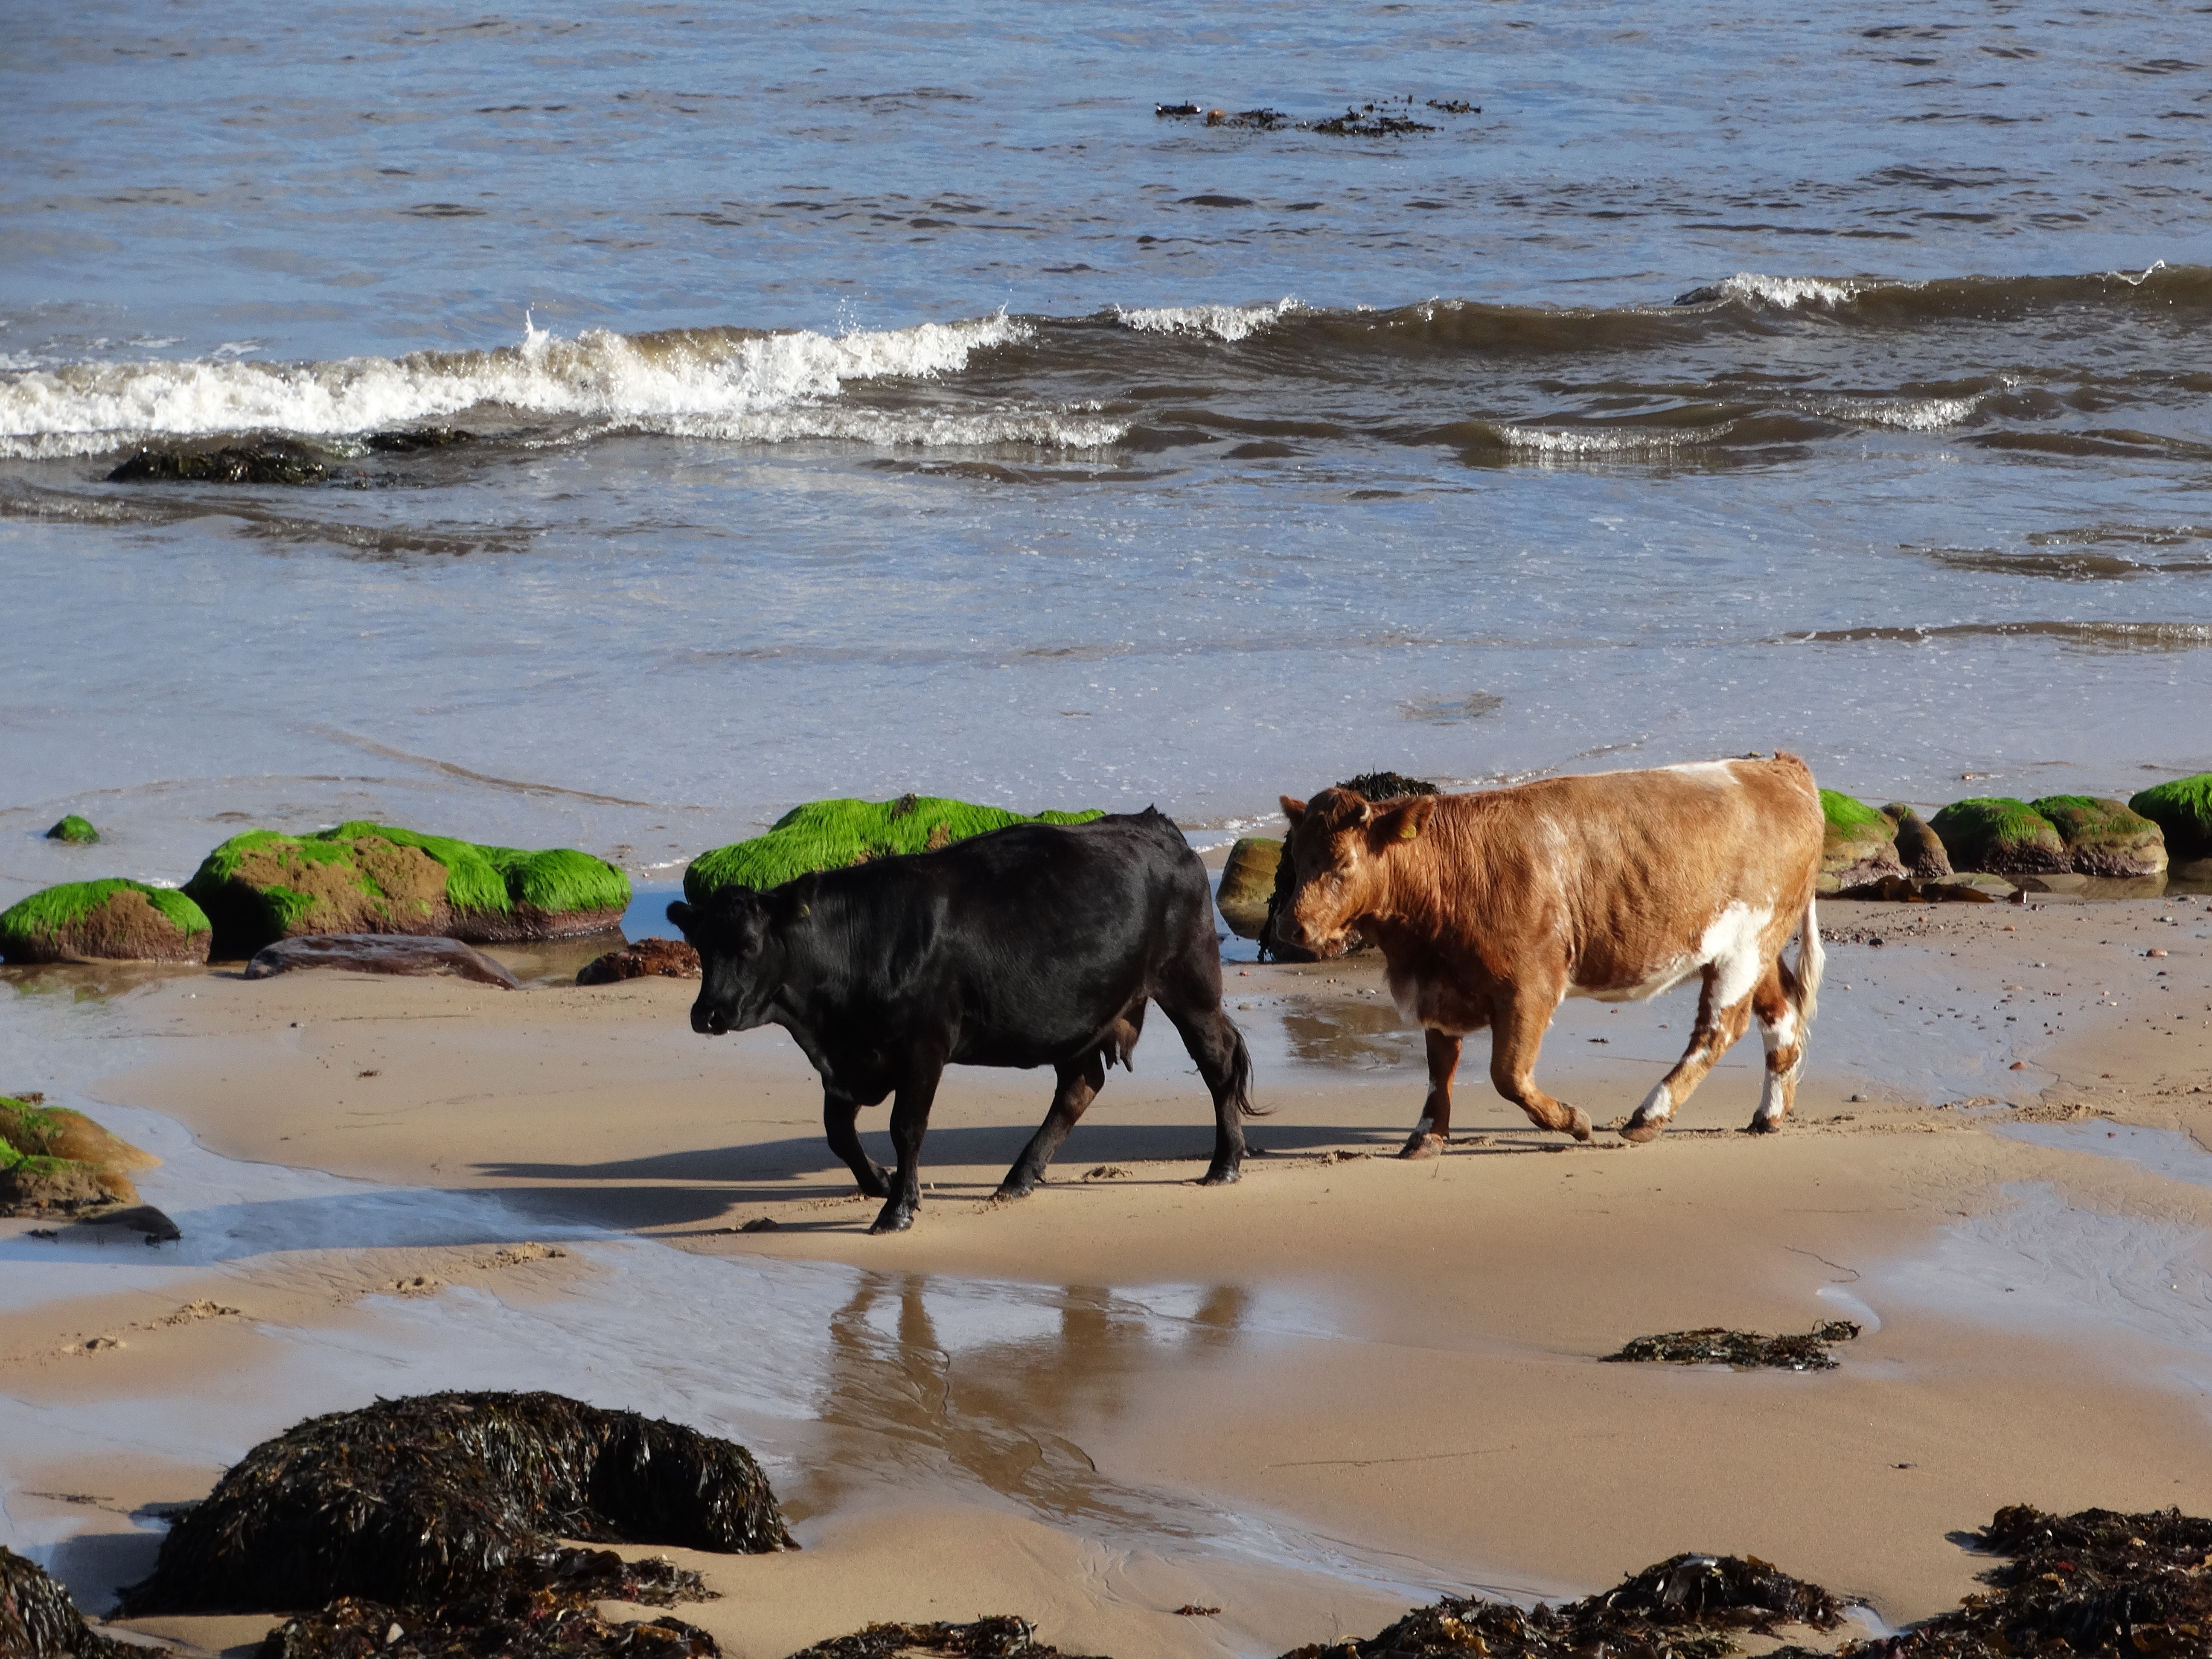
beach, sea, coast, ocean, shore, wildlife, mammal, cows, brora, highlands of scotland, cattle like mammal